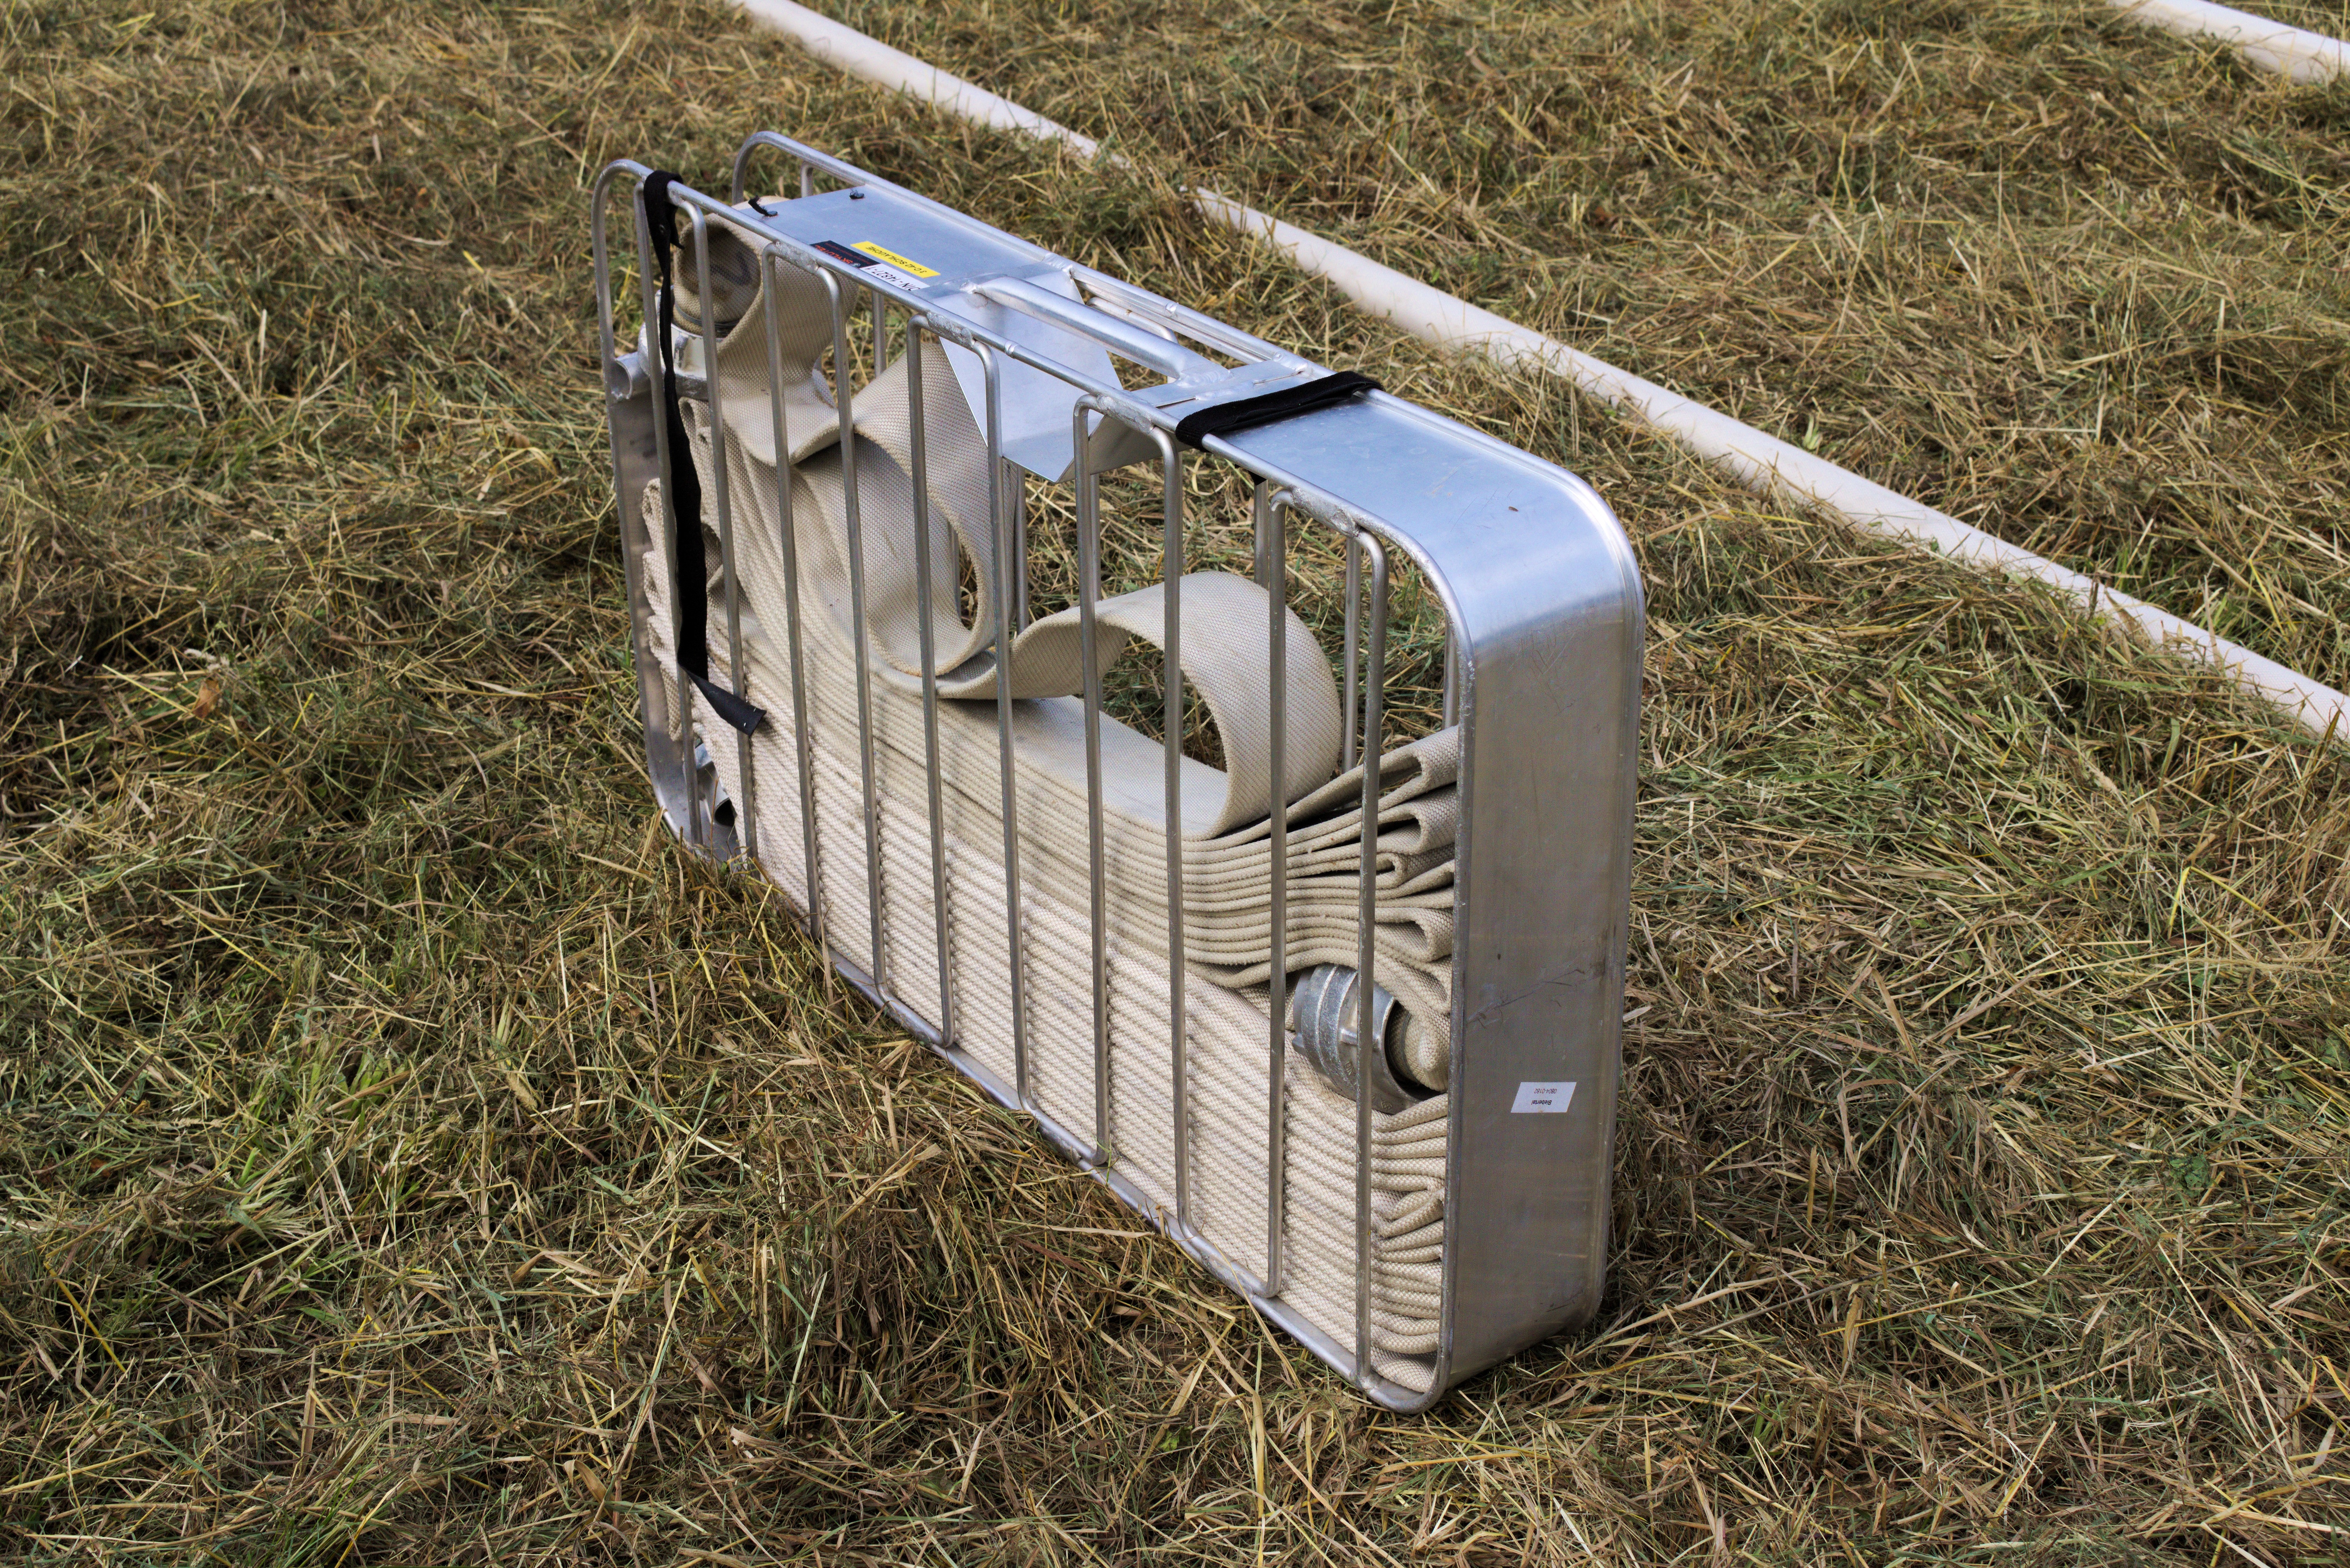
grass, meadow, shed, fire, exercise, agriculture, litter, hose, c tube, hose basket, carry cot, 45m, outdoor structure